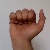
The image shows a hand gesture representing the letter 'A' in Indian Sign Language.